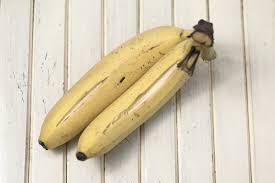
Hizi ni ndizi,ndizi hizi zinaonekana kuwa zimeiva vizuri pia zinaonekana kuwa zimeiva hadi zinapasuka kwenye maganda yake hii ni mzuri Kwa Kula.